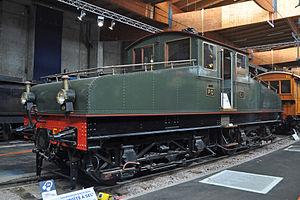
Les BB 1280 sont des locomotives électriques conçues dès 1898 sur le modèle des locomotives du Baltimore & Ohio de 1895. Elles sont construites par General Electric pour la partie électrique et par Blanc Misseron pour la partie mécanique.
La Cité du Train - Patrimoine SNCF, à Mulhouse, est le plus grand musée ferroviaire d'Europe.